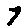
Label: 7